Sky position (RA, Dec in degrees): 222.44, 5.226
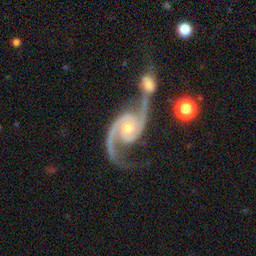
Galaxy morphology: Merging Galaxies